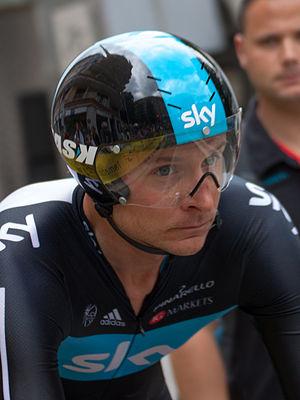
Danny Pate au Prologue du Critérium du Dauphiné 2012